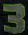
Number: 3